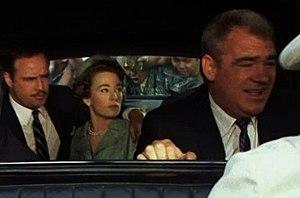
Judson Pratt est un acteur américain, né le 6 décembre 1916 à Hingham, mort le 9 février 2002 à Los Angeles — Quartier de Northridge.
Ted J. Kent est un monteur américain, né Theodore John Kent le 6 octobre 1901 en Illinois, mort le 17 juin 1986 dans le comté d'Orange.